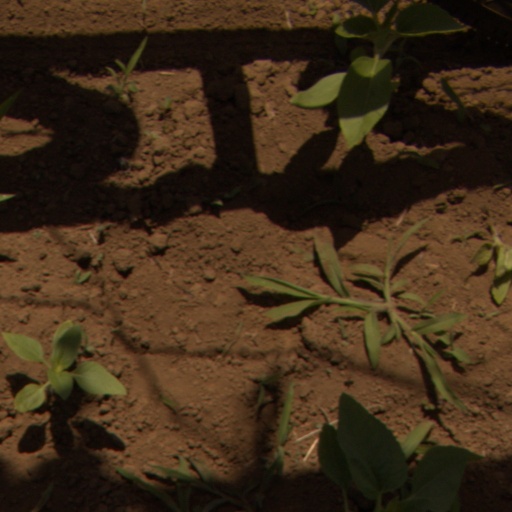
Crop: Jerusalem artichoke